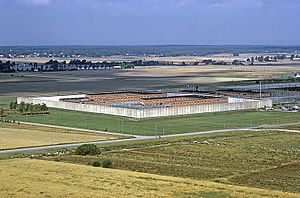
Anstalten Kumla
Anstalten Kumla omkring midten af 1970'erne
Anstalten Kumla er et lukket fængsel, beliggende ved byen Kumla i Sverige. Kumla er Sveriges største og et af landets sikreste fængsler. Fængslet, som åbnede i 1965, har 463 pladser, og benyttes især til langtidsdømte.